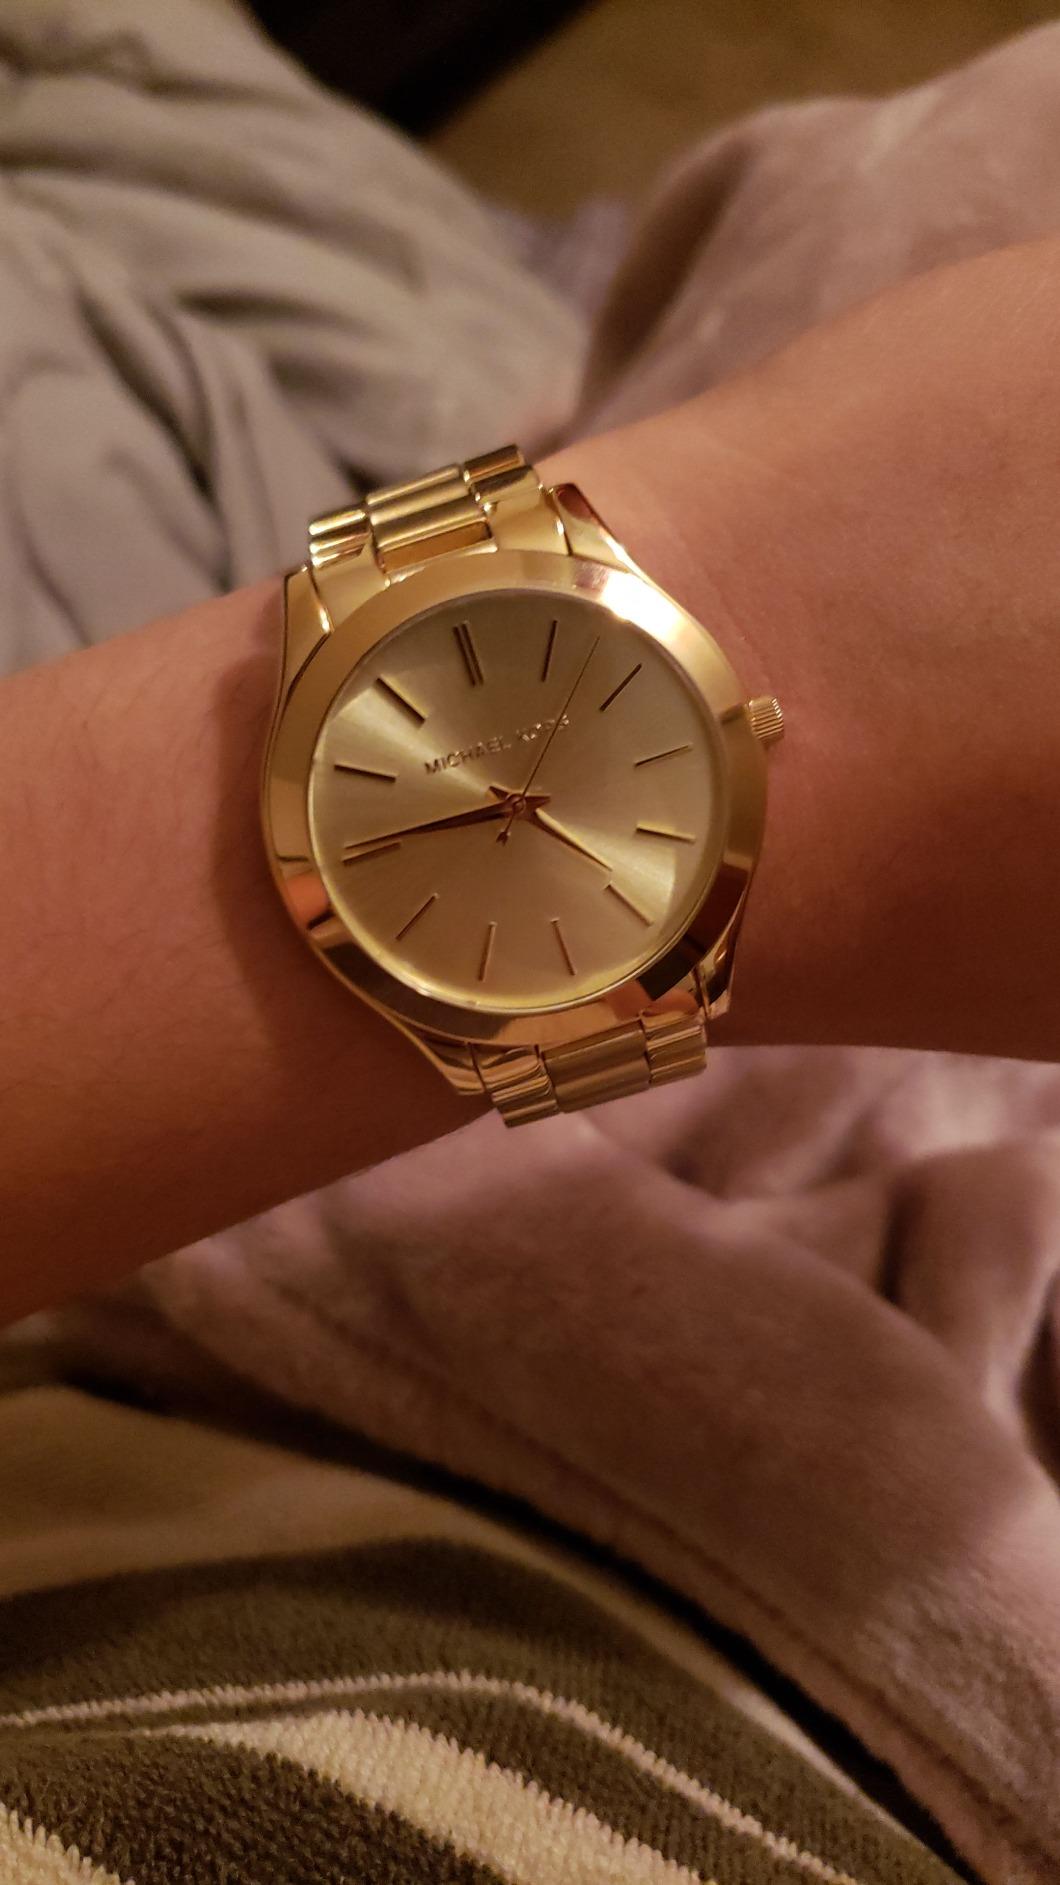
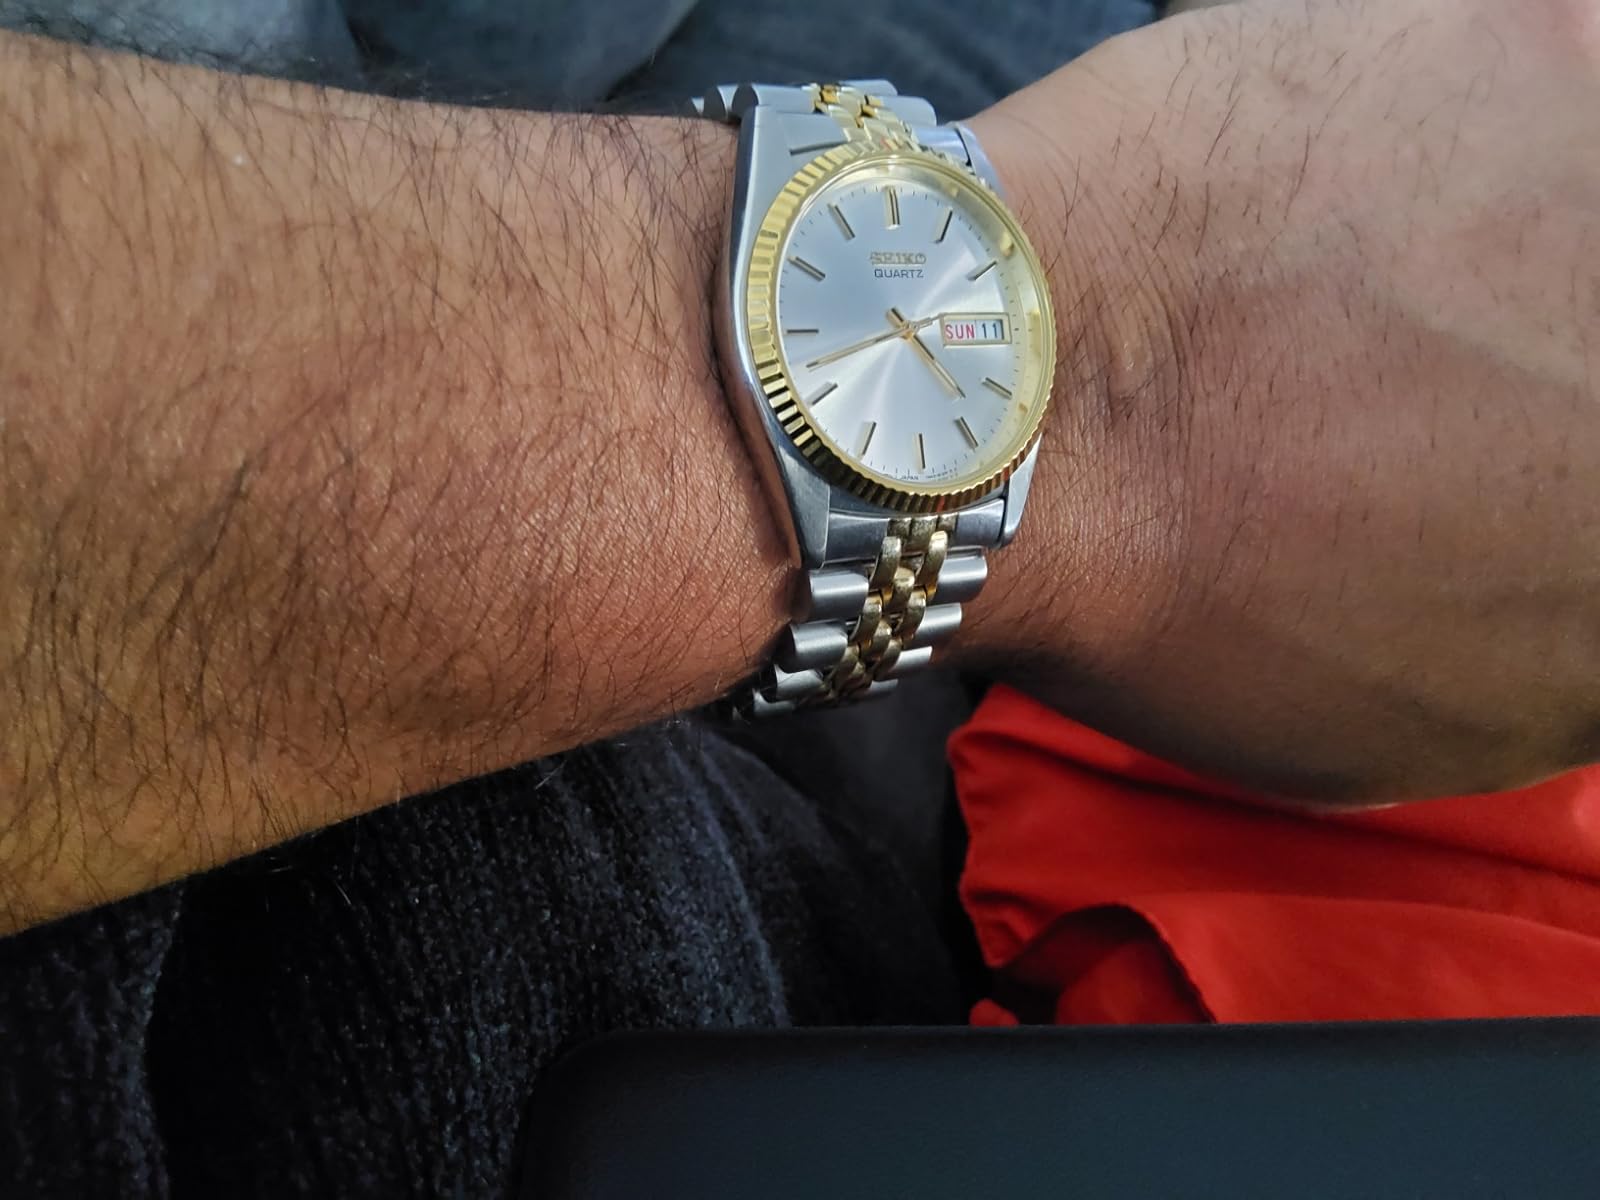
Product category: accessories_watch
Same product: no